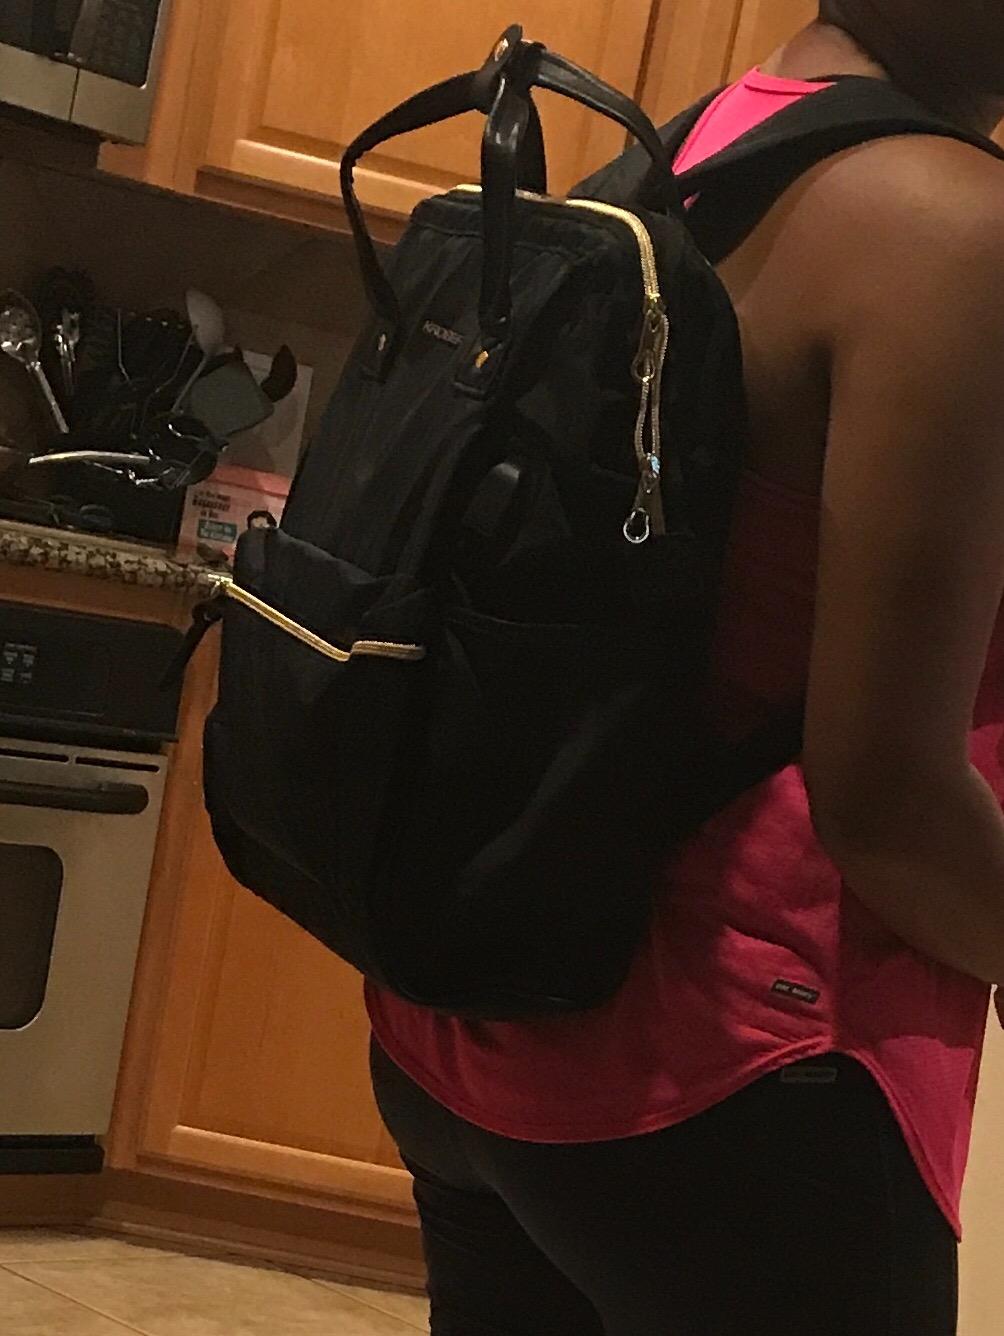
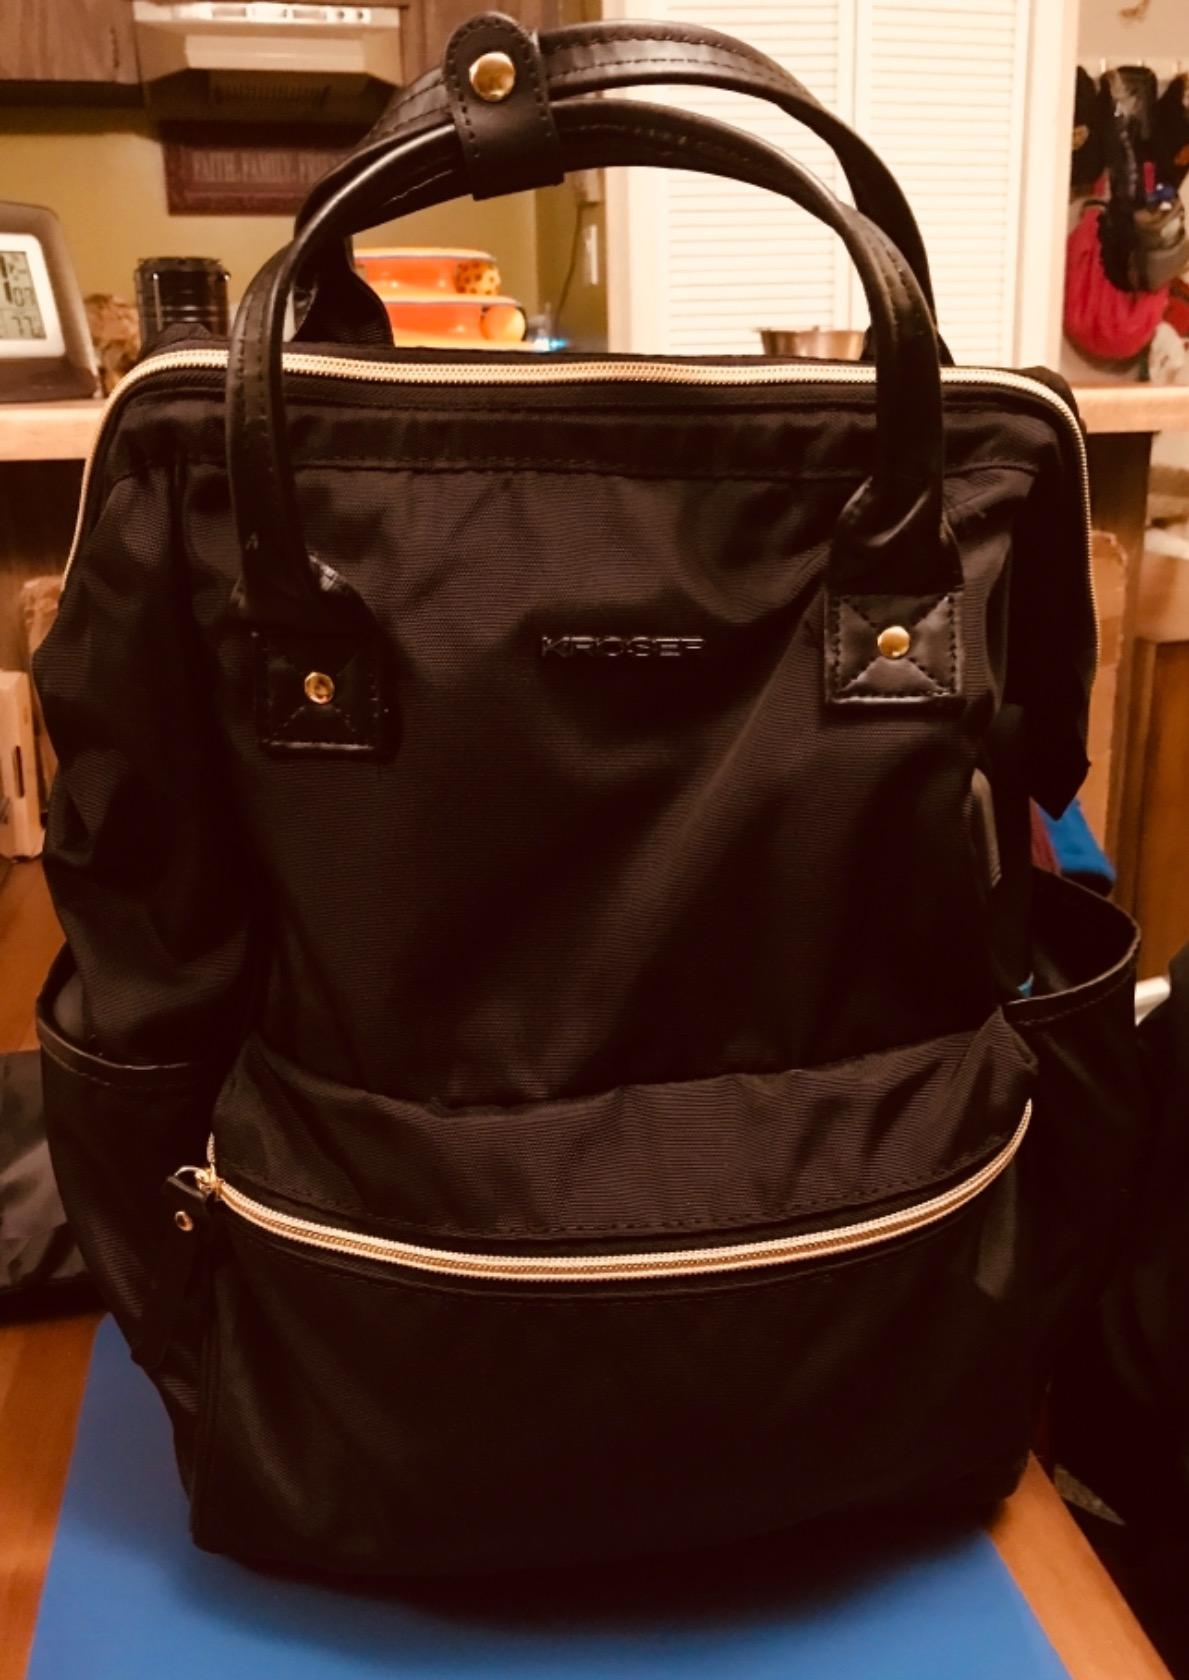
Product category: bag
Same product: yes